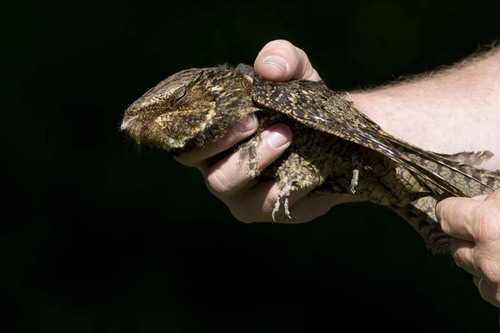
this is a black and white spotted bird with a small beak.
this is a brown and white spotted bird with a small beak.
a medium sized bird with a brown crown, and brown wingsa small brown and black bird with really small feet.
this bird is a very dark brown and black color with a small pointed down beak.
this bird has wings that are brown and has a thick bill
this bird has brown, cream and tan colored speckles throughout its entire body.
this bird has a flattened head, with brown and black spotted plumage.
this bird has wings that are brown and has a short bill
this bird is brown with white and has a very short beak.
Species: Chuck Will Widow